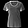
Label: T - shirt / top